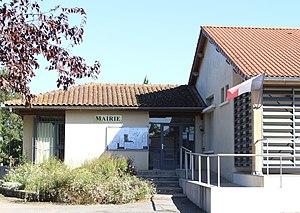
Cabanac est une commune française située dans le département des Hautes-Pyrénées, en région Occitanie.